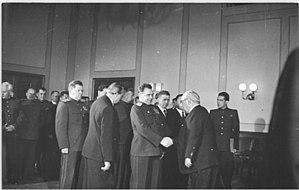
L'Administration militaire soviétique en Allemagne. a été après la Seconde Guerre mondiale l'autorité suprême d'occupation, et donc le gouvernement de fait, dans la Zone d'occupation soviétique en Allemagne à partir de juin 1945 jusqu'au transfert de la souveraineté administrative au gouvernement de la RDA le 7 octobre 1949.